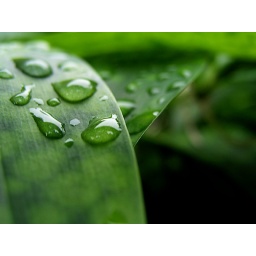
Another leaf with water droplets , taken from that same plant in camp!